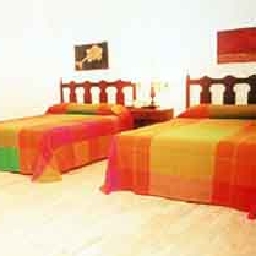
Room type: bedroom